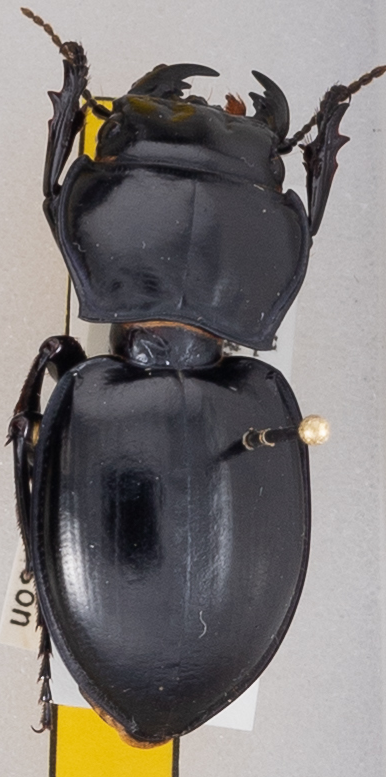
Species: Pasimachus californicus
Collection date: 2019-07-24
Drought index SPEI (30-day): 0.39
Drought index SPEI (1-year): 2.09
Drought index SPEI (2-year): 1.69